152 mm howitzer M1938 (M-10)

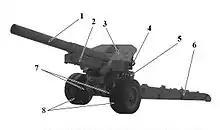
Components of M-10 howitzer: 1 — barrel 2 — recoil devices 3 — gunshield 4 — panoramic sight 5 — breech 6 — split trails 7 — suspension 8 — wheels.

The M-10 was much more advanced design compared to older Soviet 152 mm howitzers. It had a modern split trail carriage which allowed for a much larger traverse. The trails were of riveted construction. The carriage was equipped with suspension and wheels from the ZiS-5, increasing towing speed.